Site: saxony
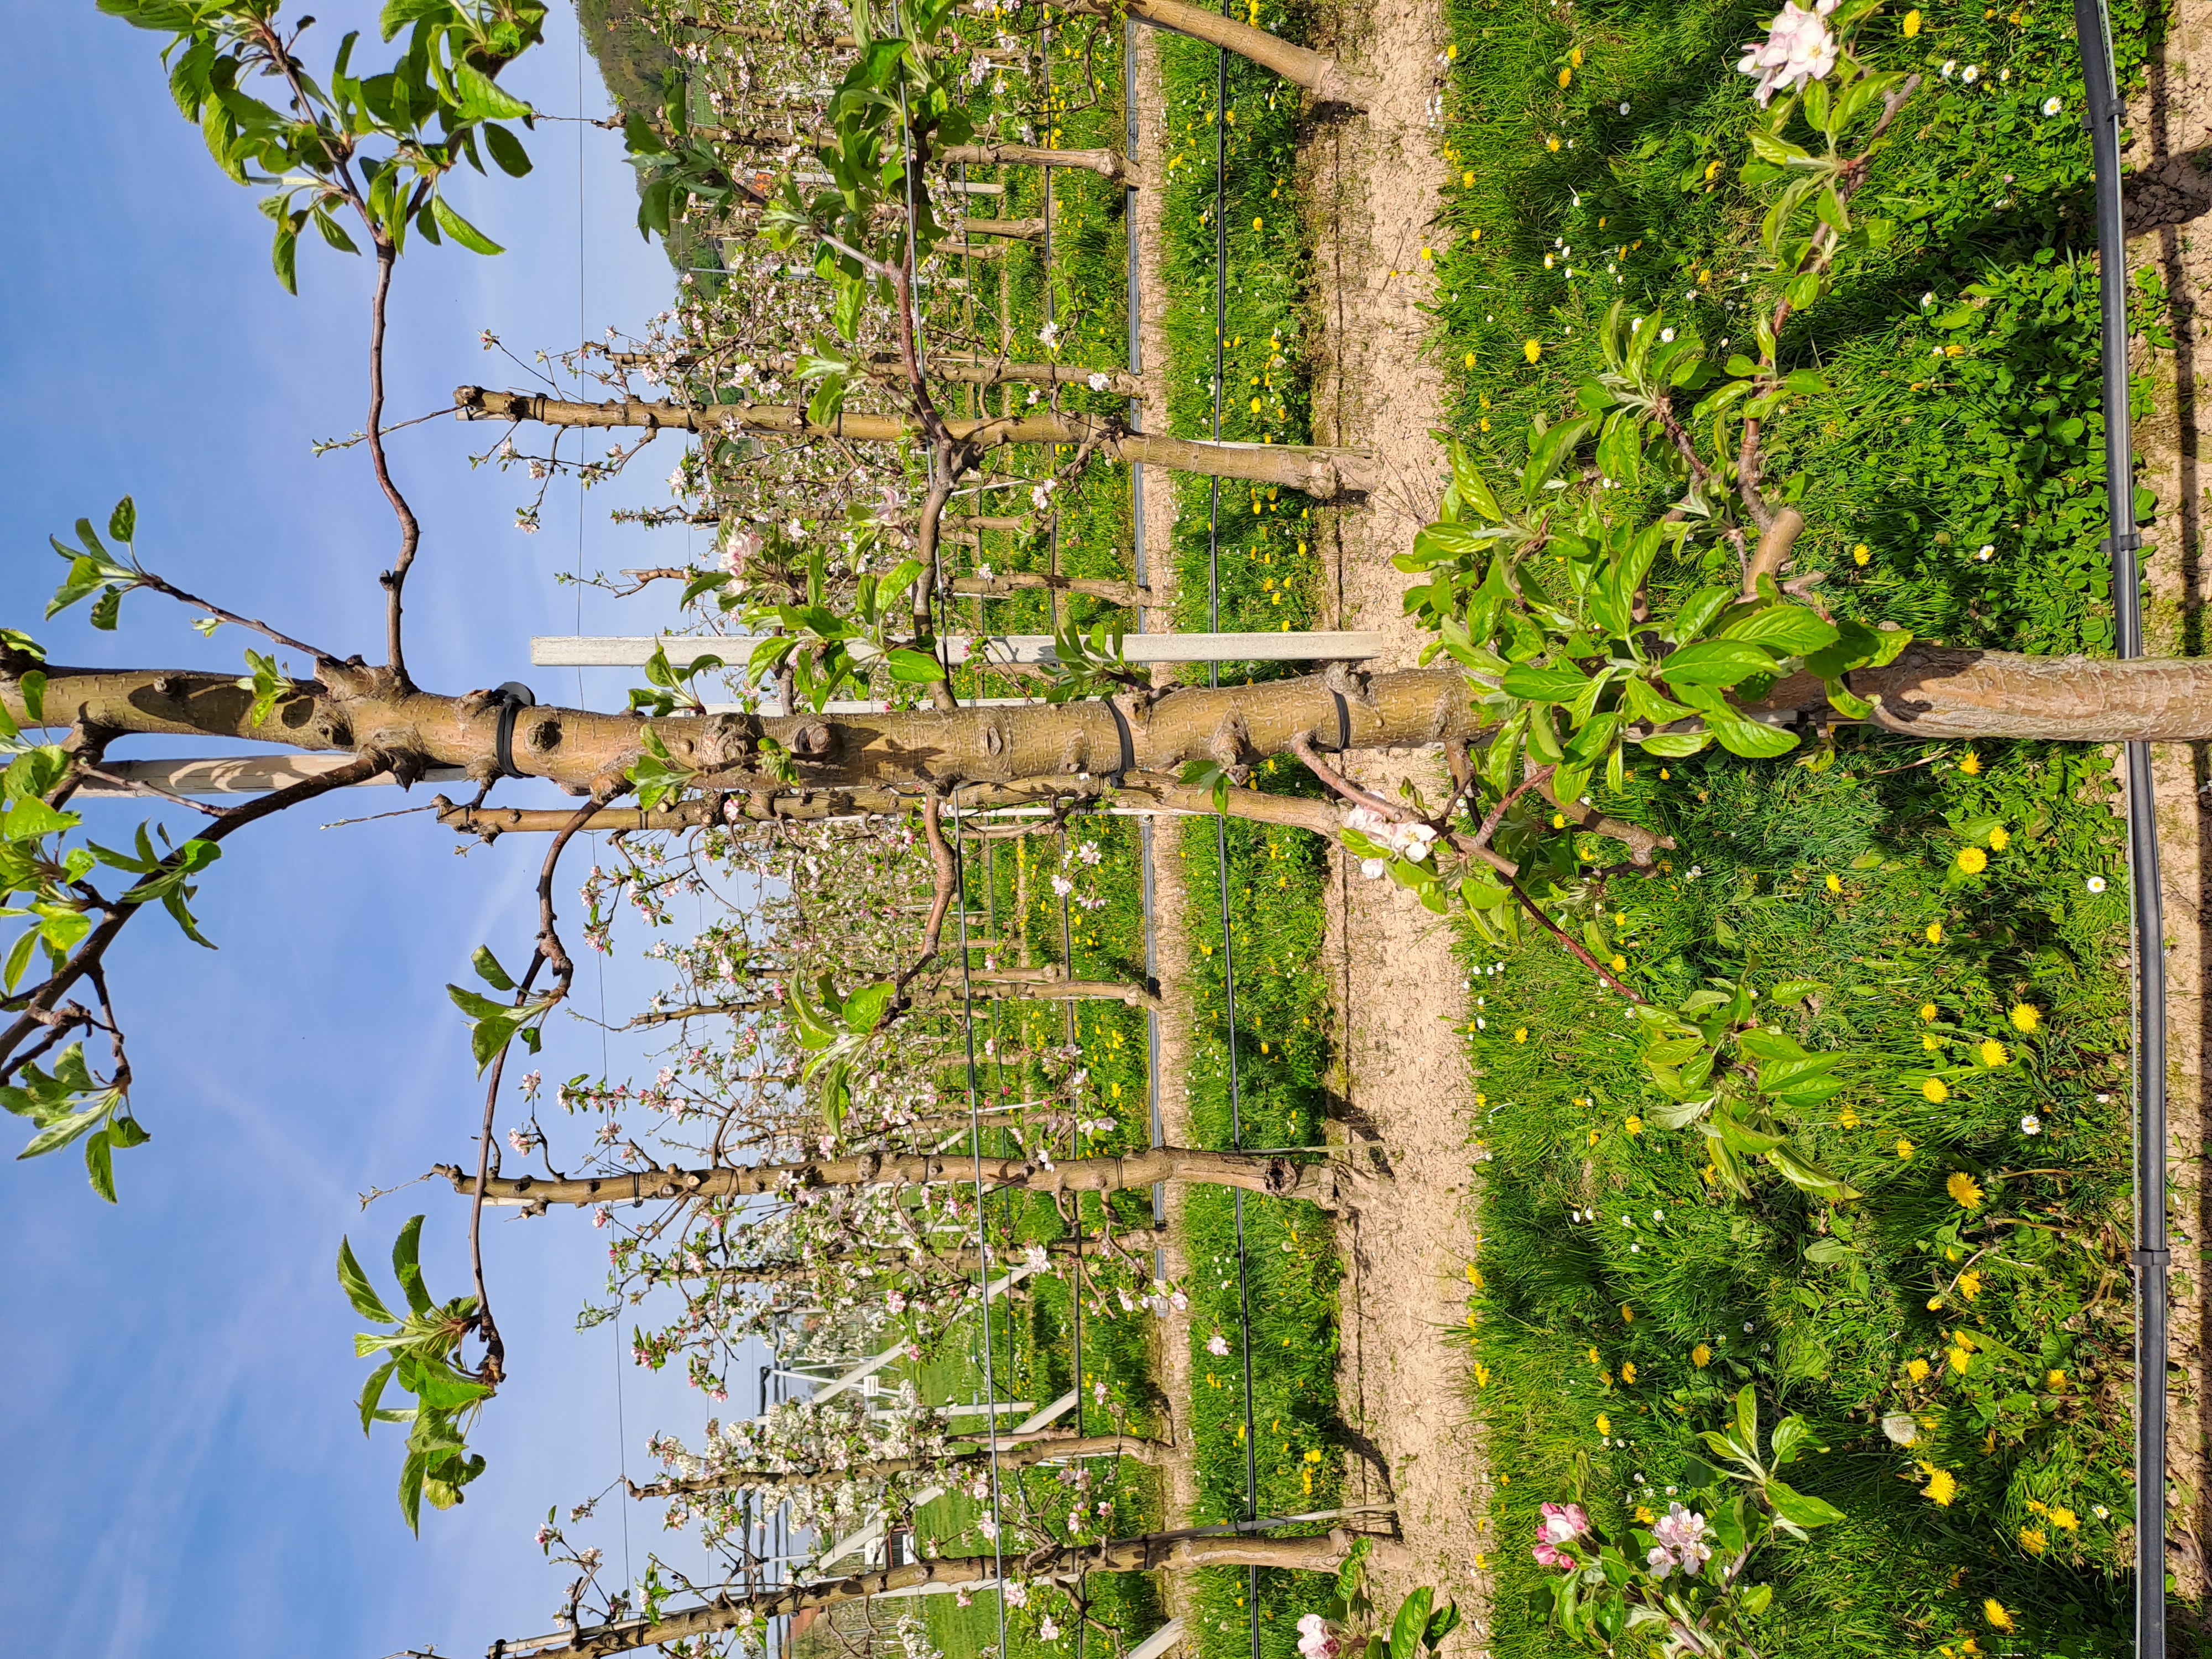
Growth stage (BBCH 65): Flowering